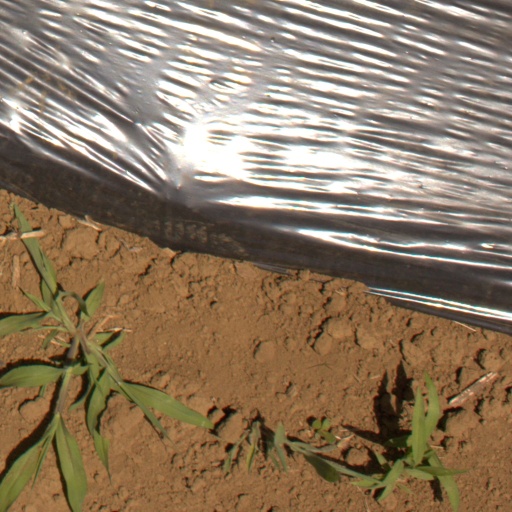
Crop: Jerusalem artichoke